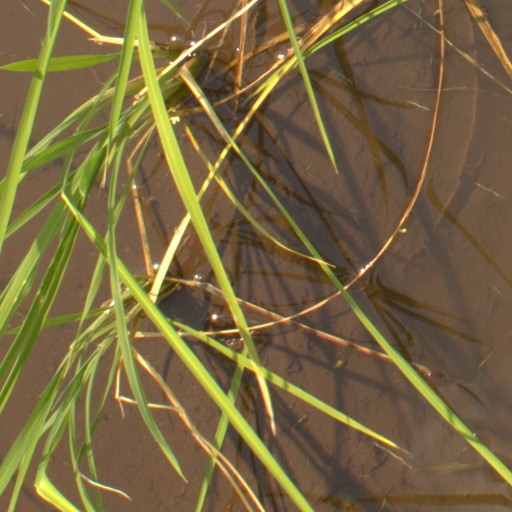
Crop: rice